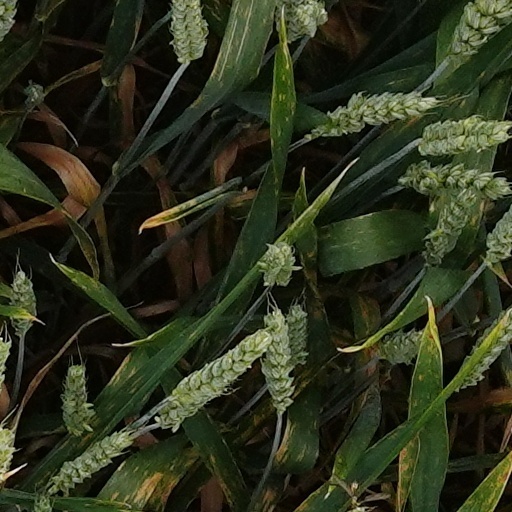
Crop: wheat